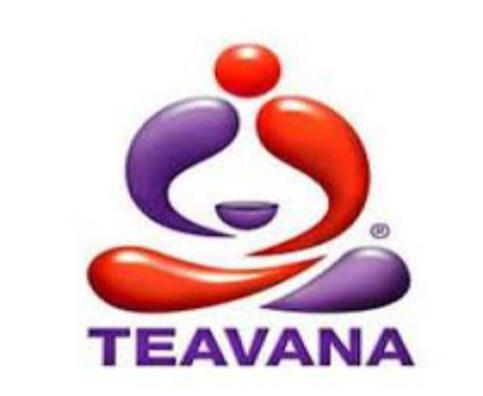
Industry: Food